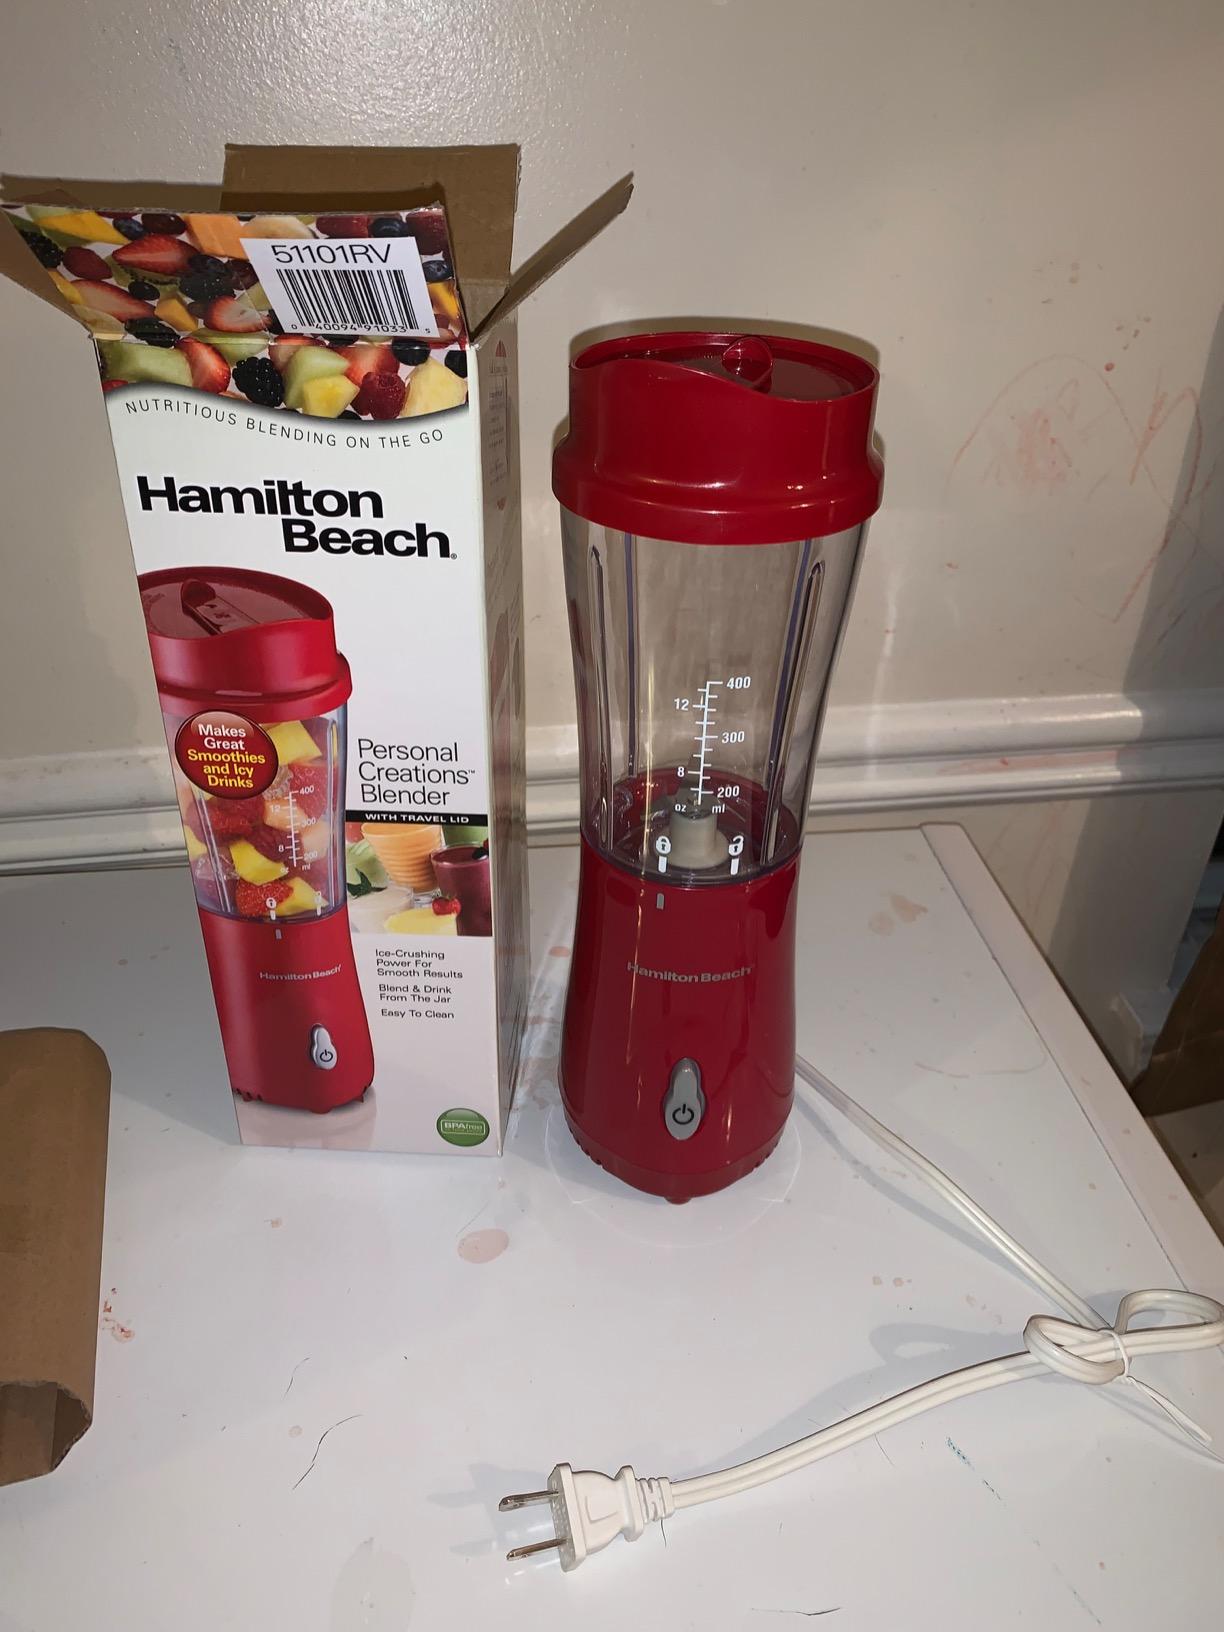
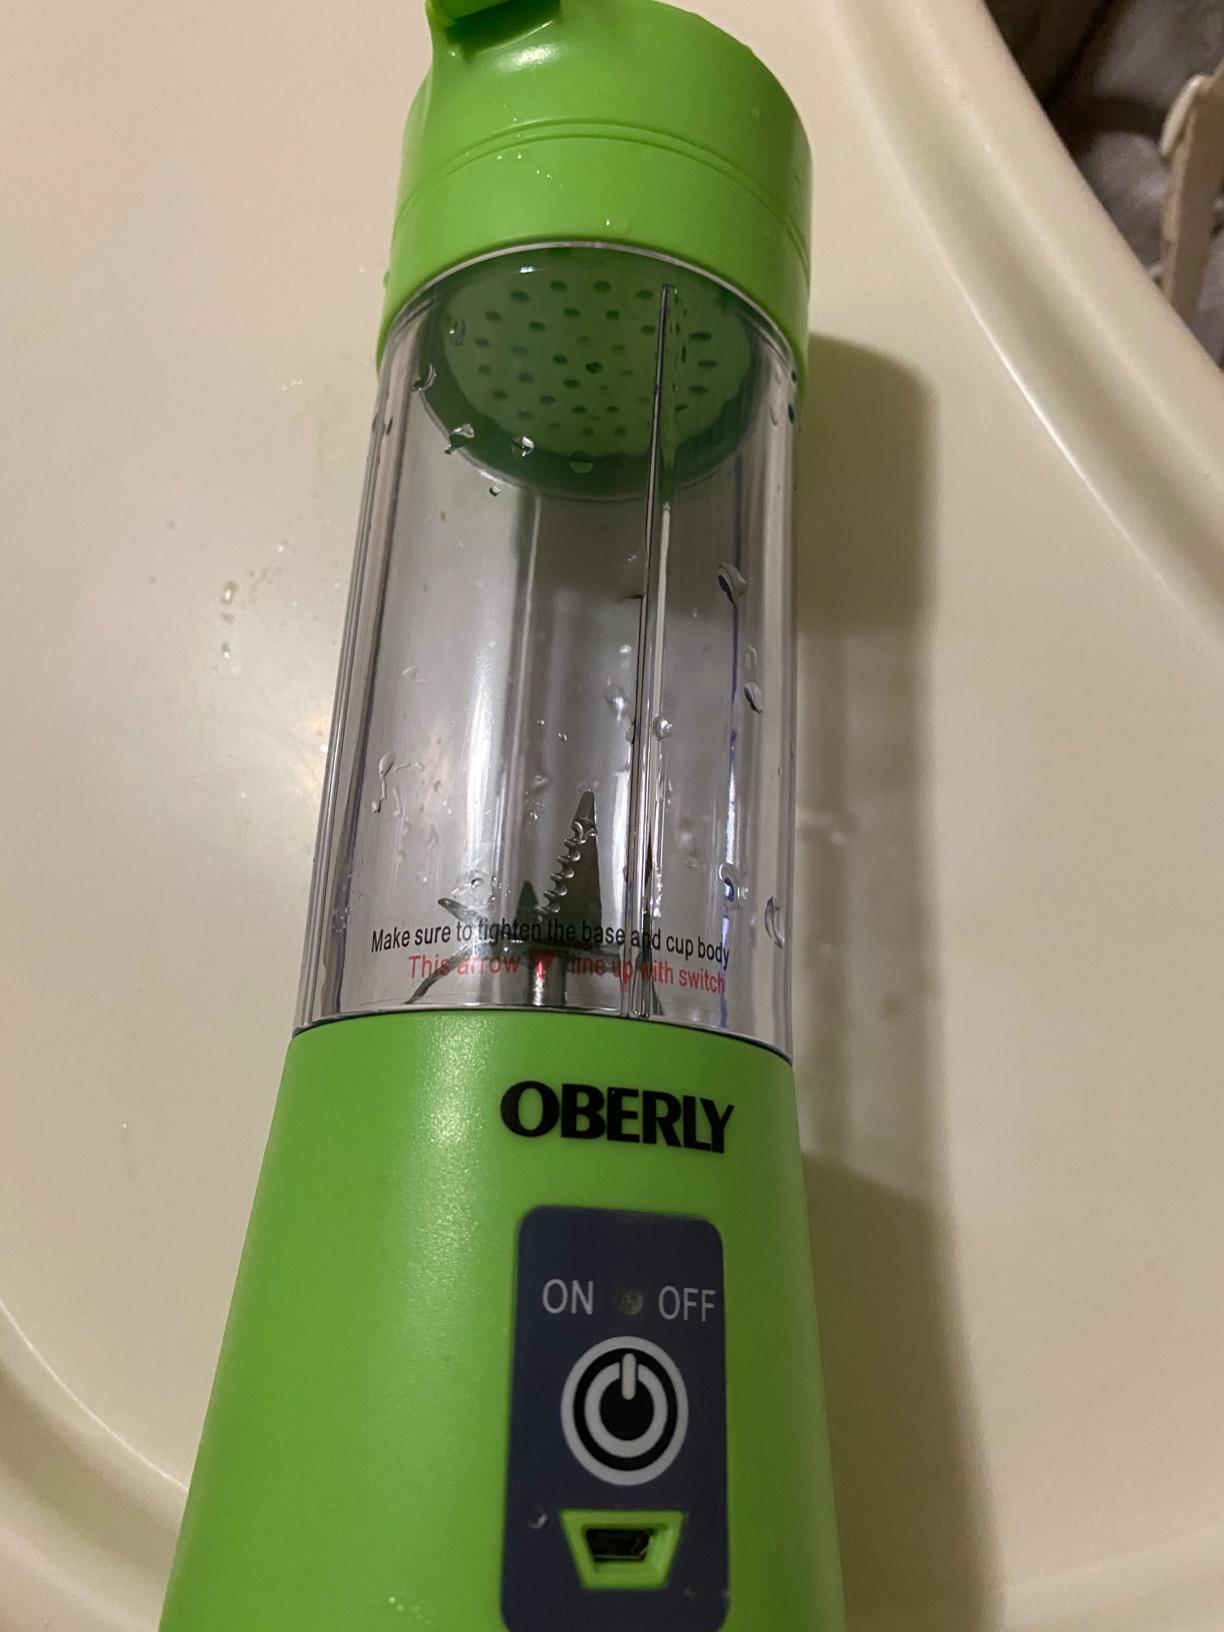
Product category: items_blender
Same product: no